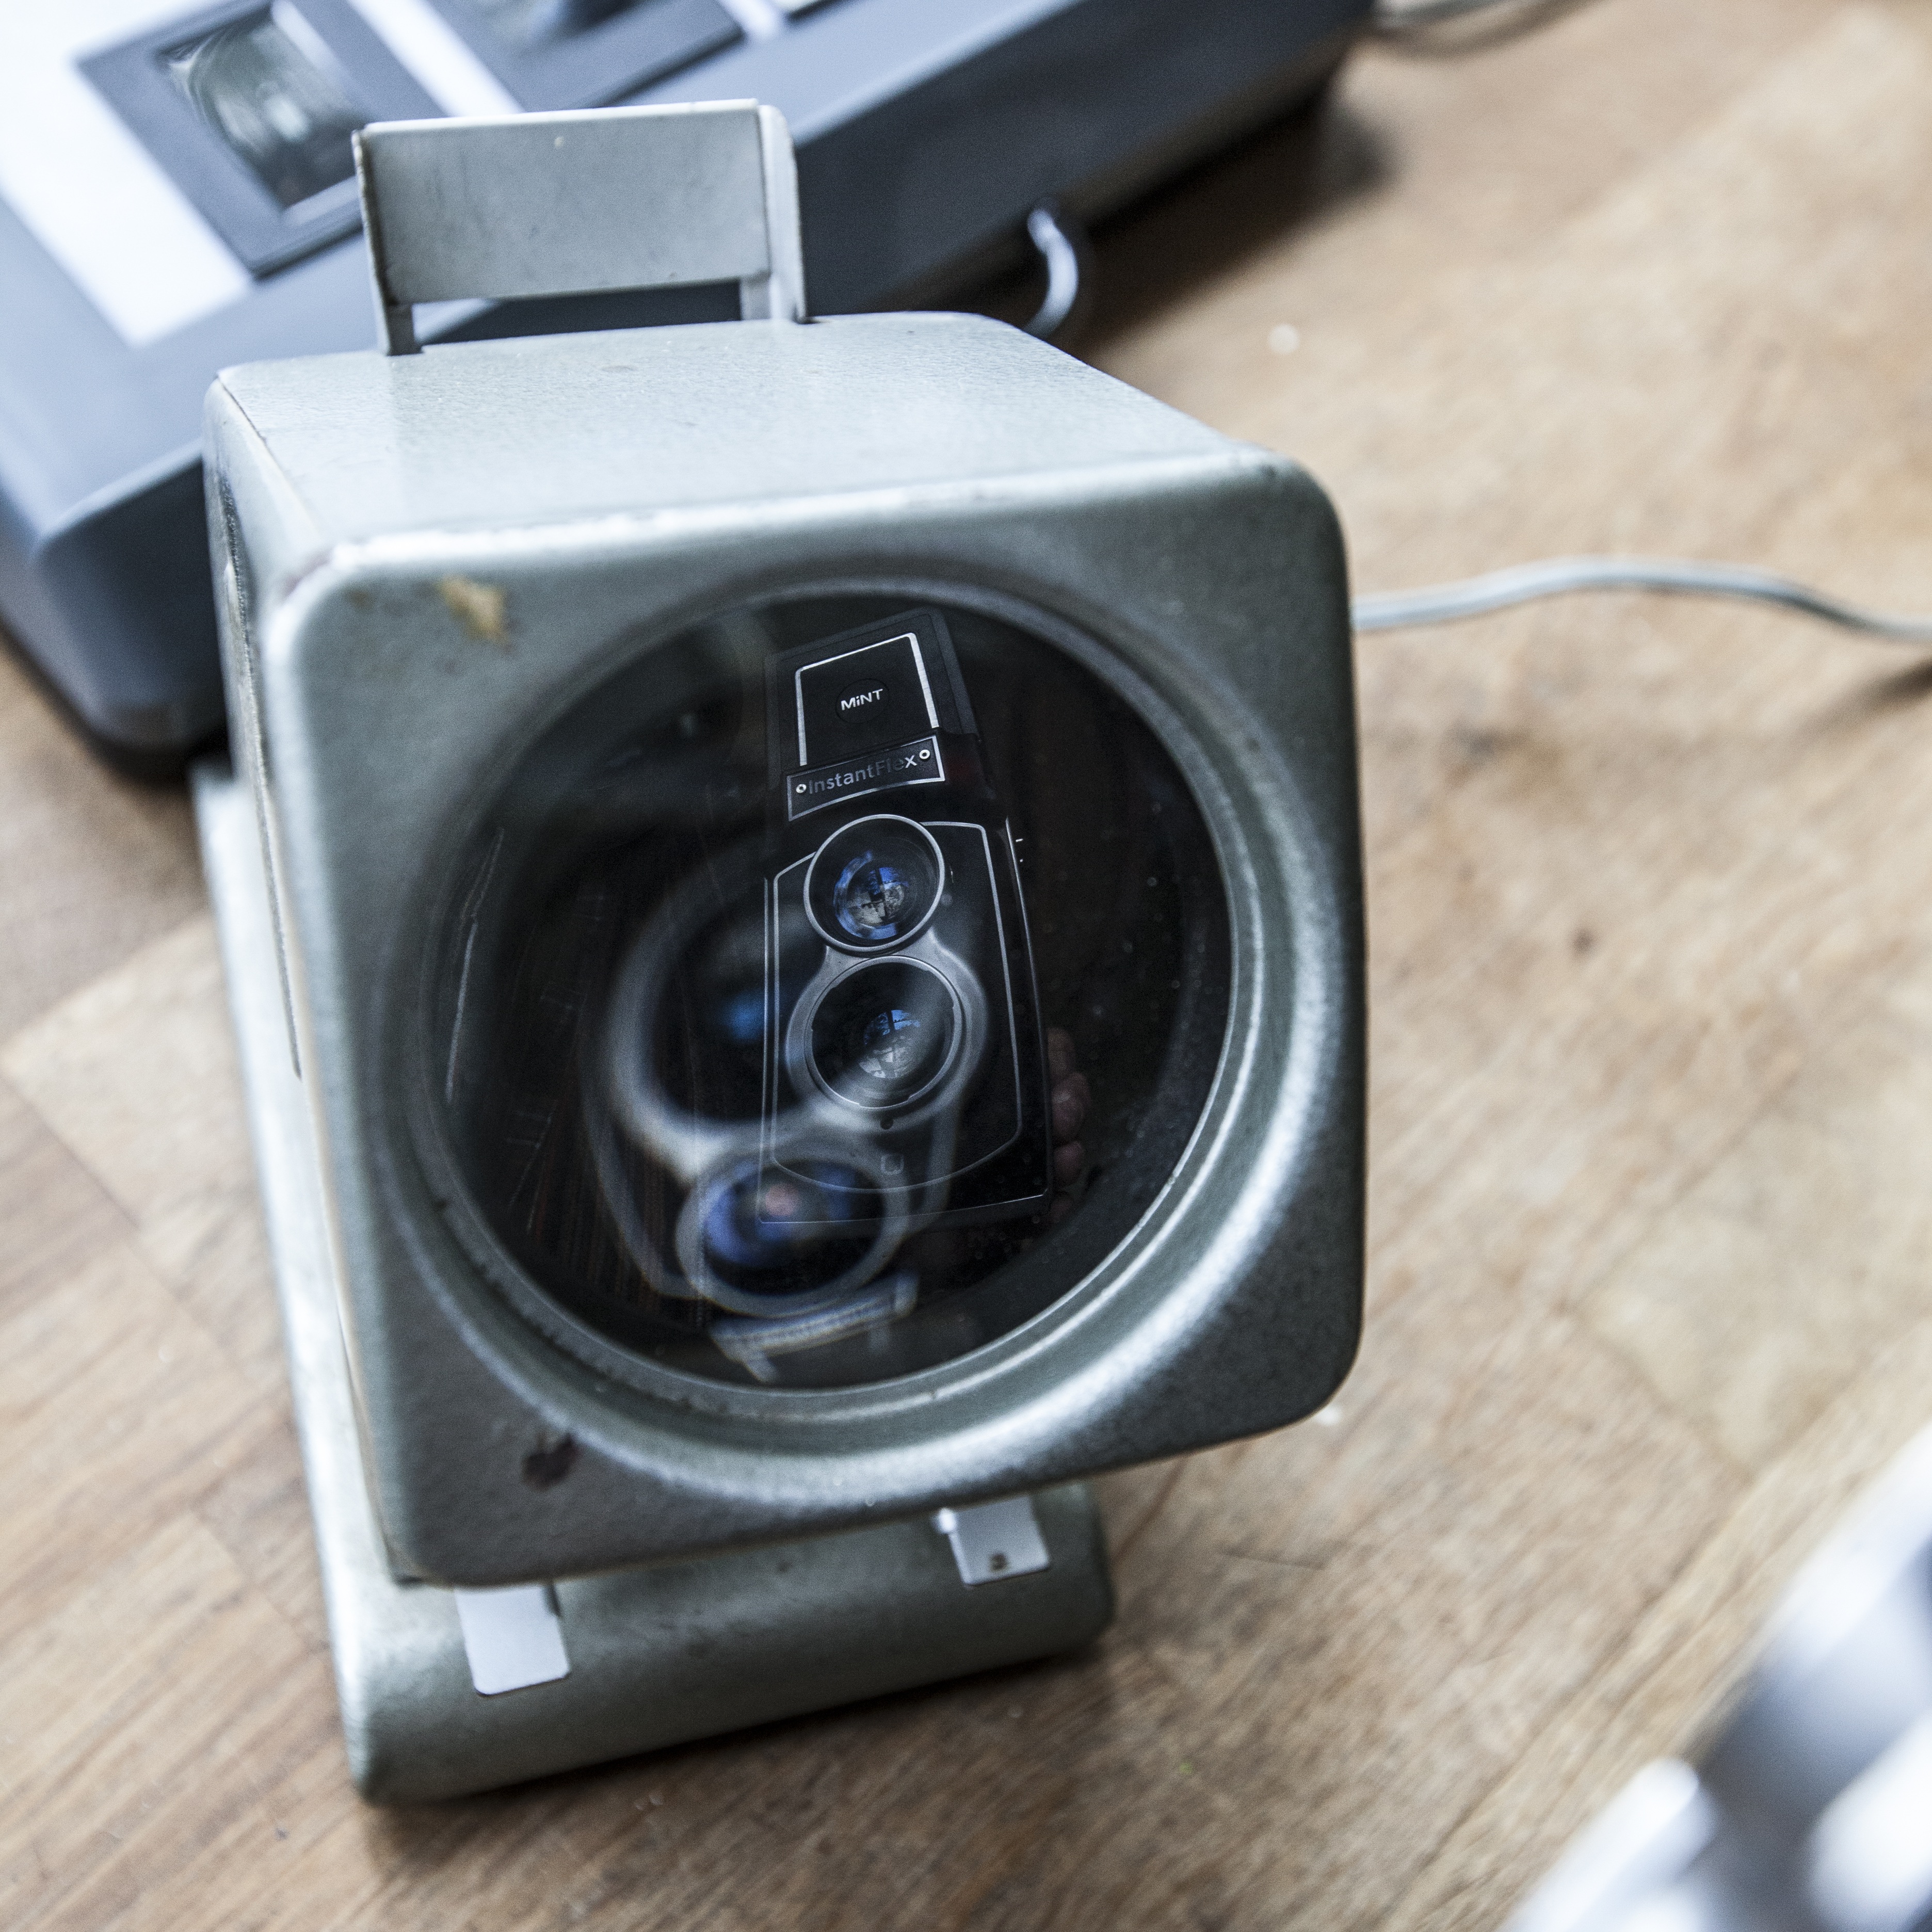
light, technology, camera, photography, wheel, retro, glass, old, film, photo, analog, reflection, lens, metal, gadget, steering wheel, lighting, optics, headlamp, transparent, 35mm, picture, nostalgic, slide, multimedia, positive, photographic, optical, magnifier, viewer, slide viewer